William Richardson House

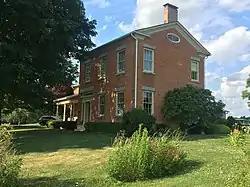
House in 2022

William Richardson House is a historic home located at Union Springs in Cayuga County, New York. It was built about 1830 and is a remarkably intact late Federal / early Greek Revival–style farmhouse. It is a 2-story, three-bay brick dwelling main block with a -story side ell and -story rear wing. Also on the property are four late-19th-century / early-20th-century barns.